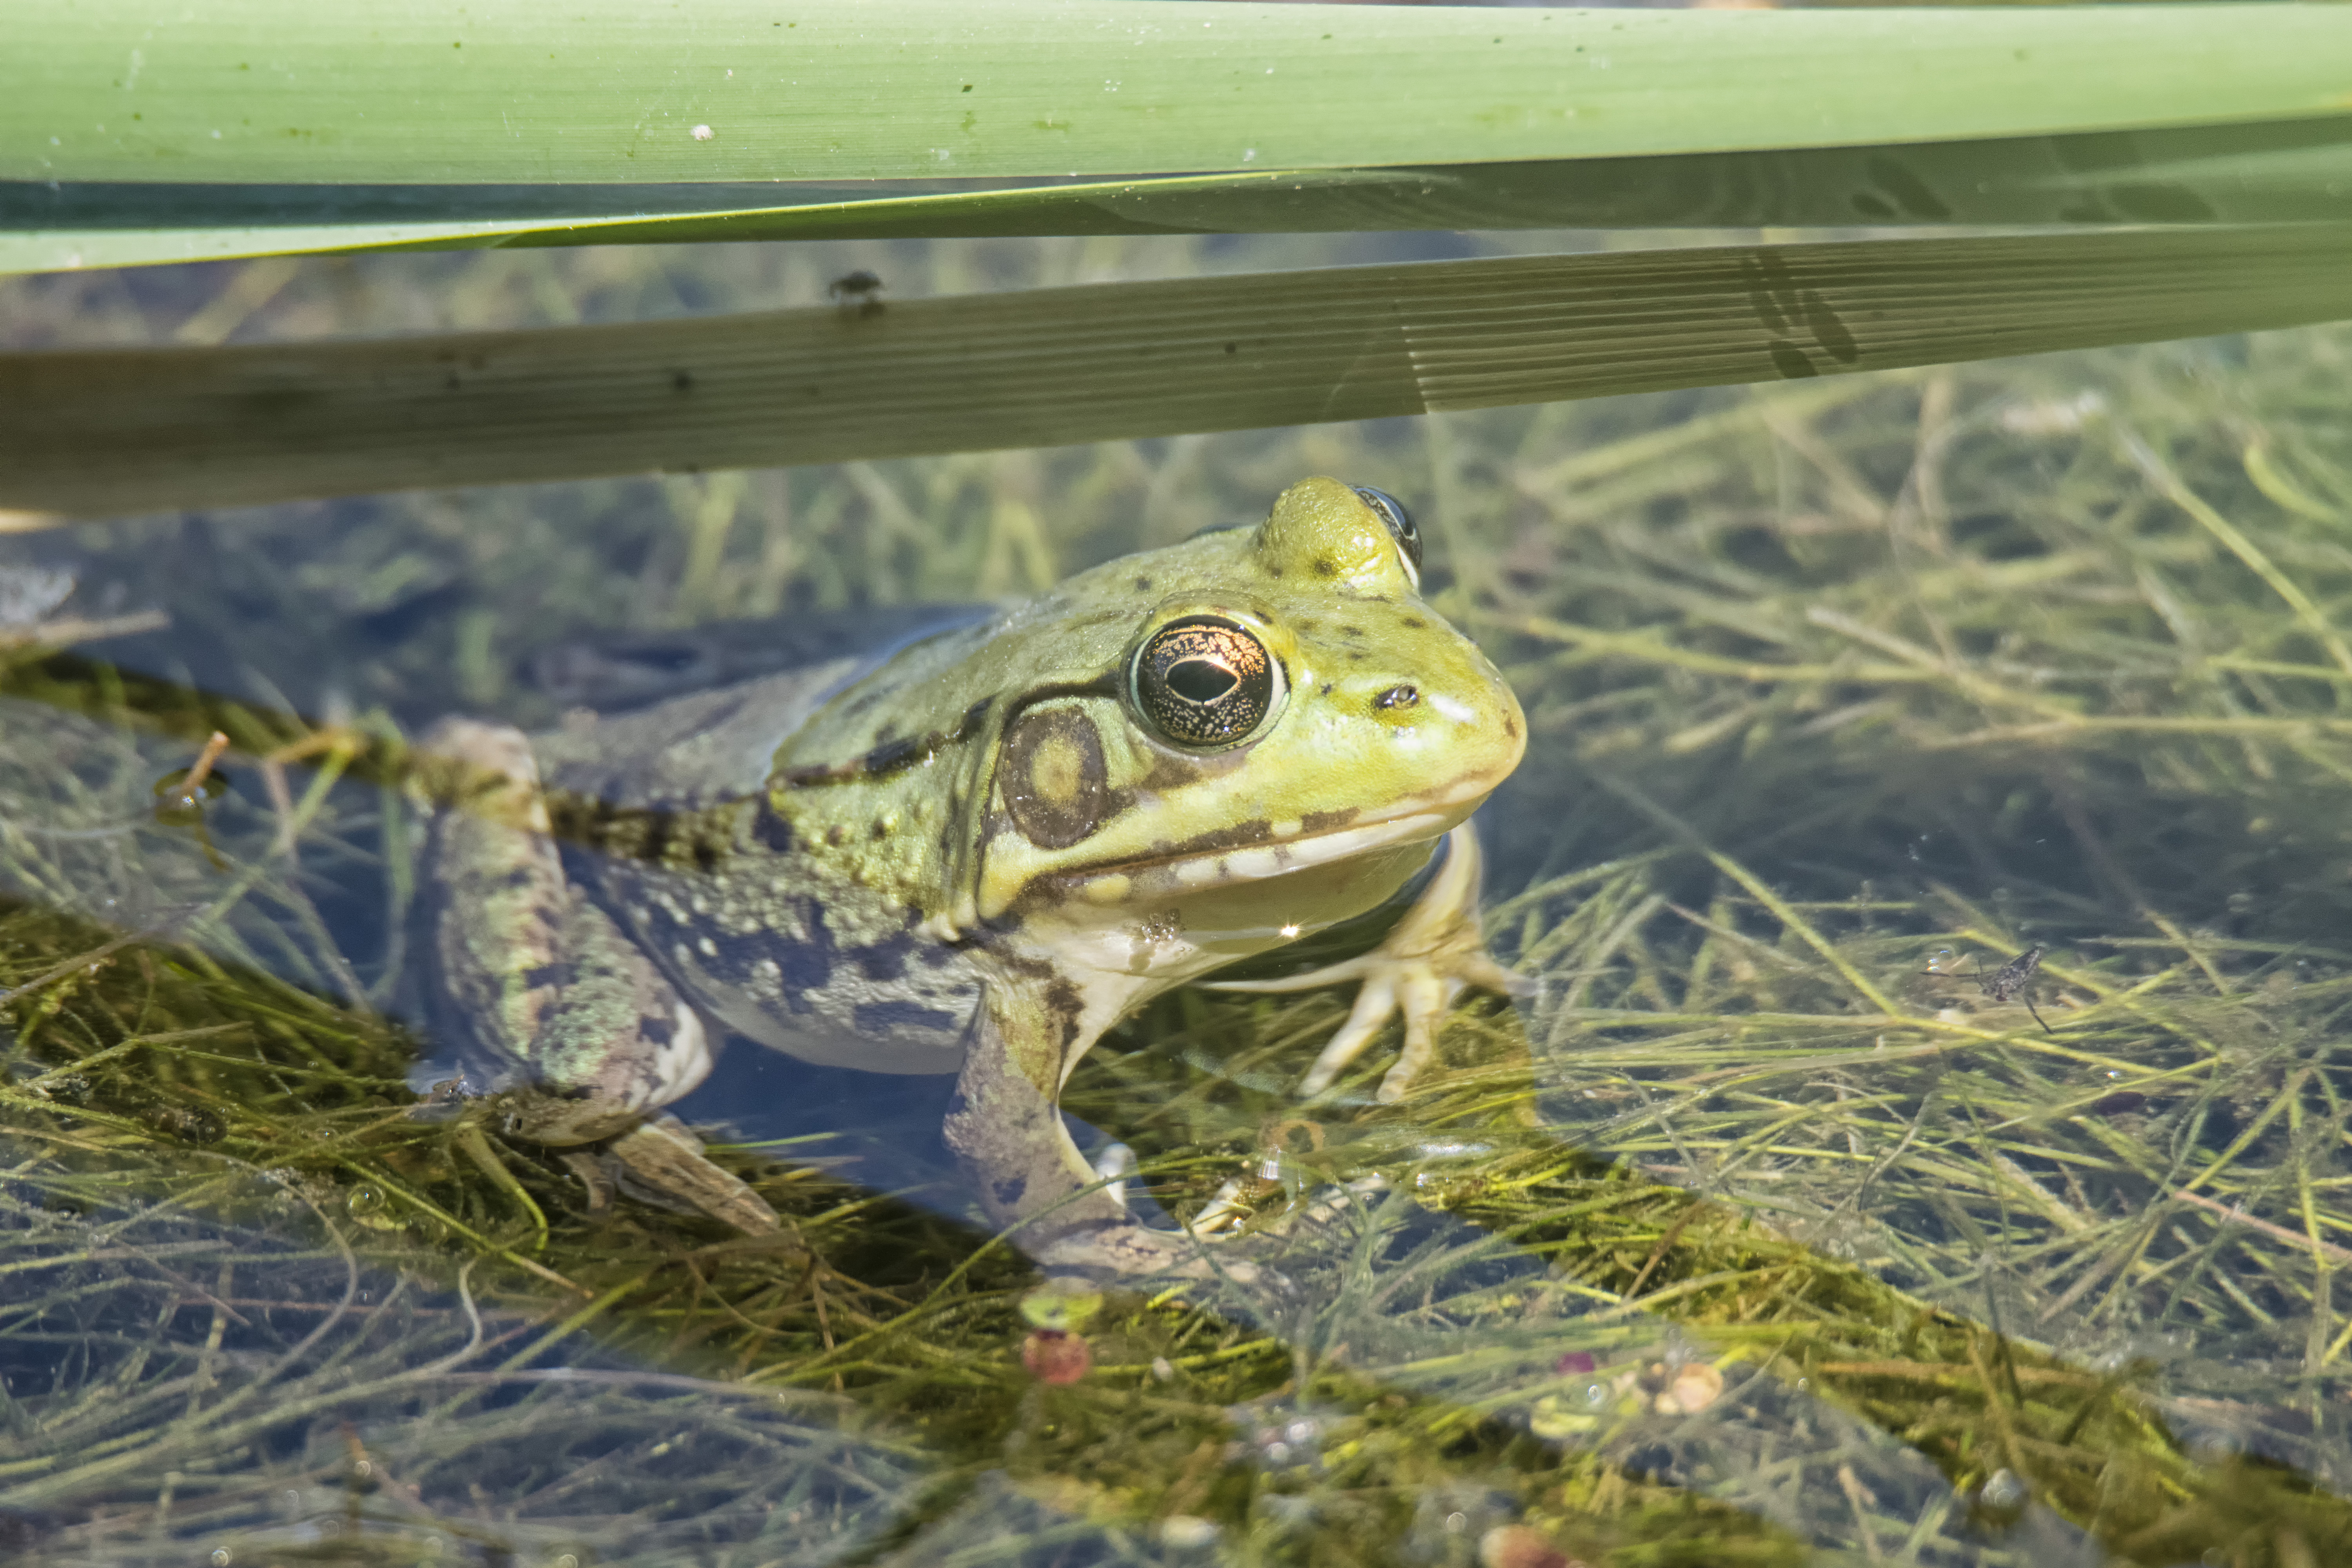
wildlife, green, frog, amphibian, fauna, canada, vertebrate, quebec, grenouille, sherbrooke, bullfrog, ranidae